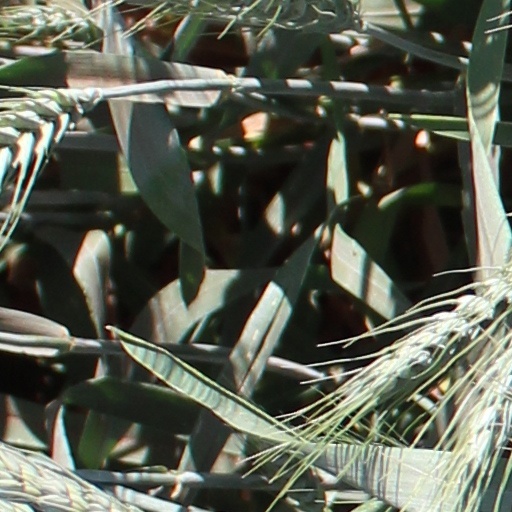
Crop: wheat